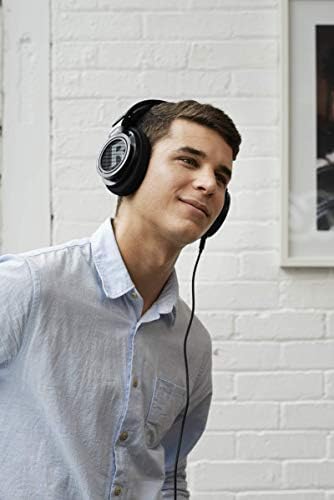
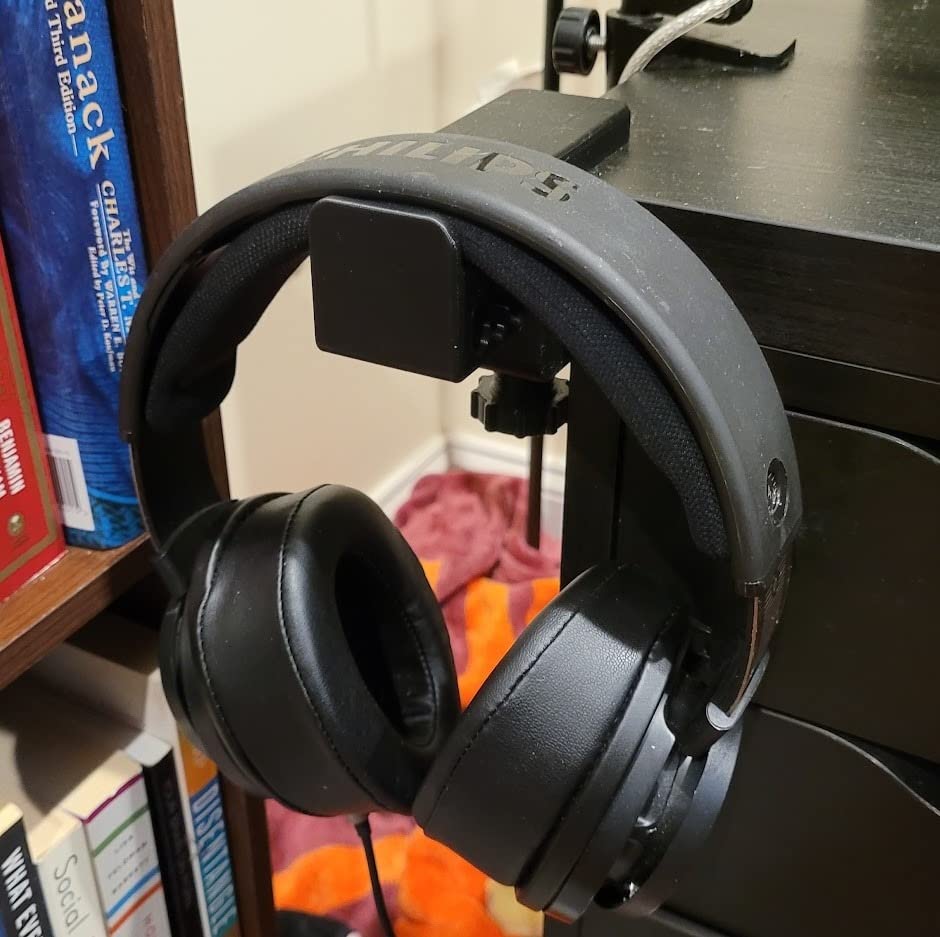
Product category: headphones
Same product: yes